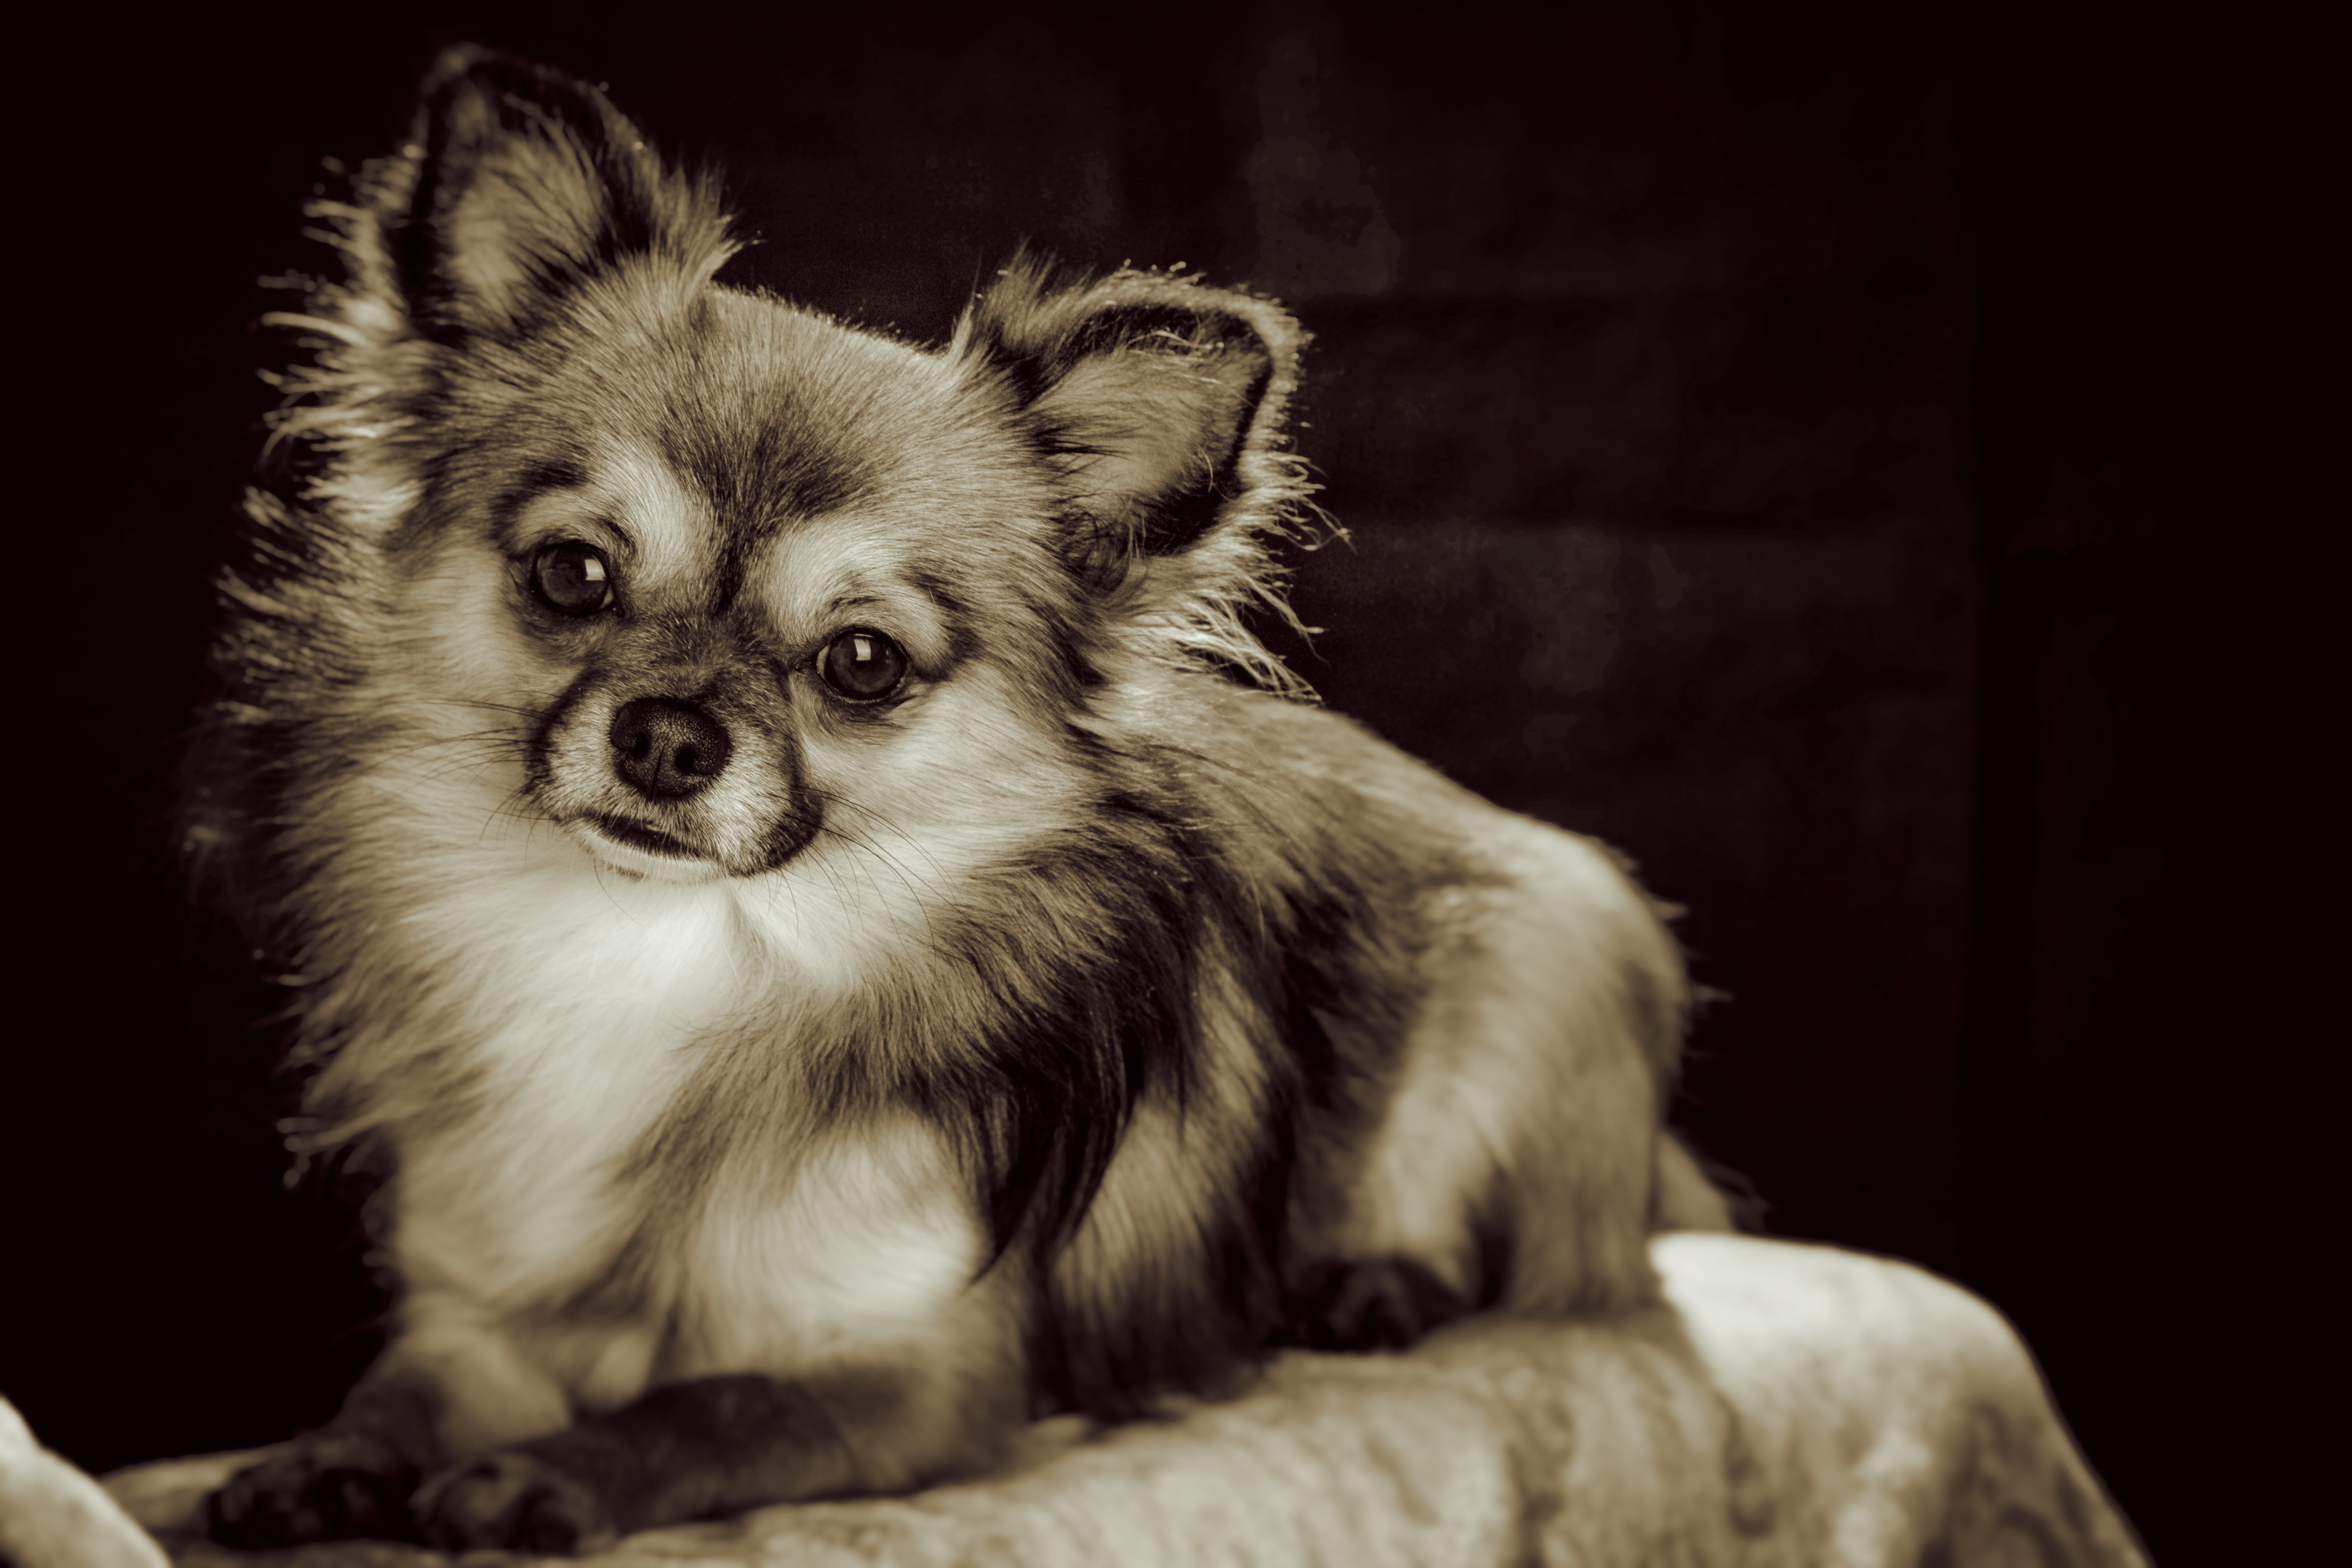
black and white, puppy, dog, animal, fur, small, mammal, monochrome, pets, hairy, vertebrate, chihuahua, dog breed, pomeranian, small dog, german longhaired pointer, chiwawa, white brown, dog like mammal, carnivoran, dog breed group, german spitz, tibetan spaniel